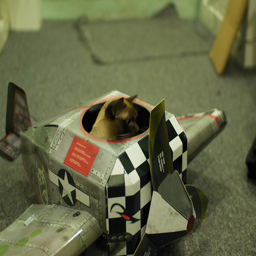
A cat sits inside of a paper airplane toy.
a cat inside of a small toy air plane
A cat playing inside a cardboard space ship on the floor
a cat sitting in a little toy plane
A cat is in a small model plane.